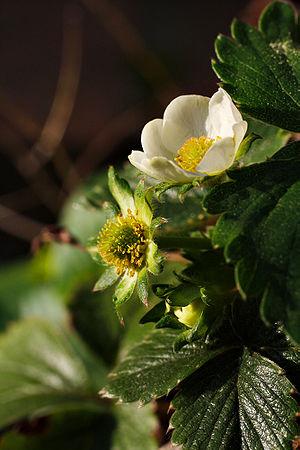
Fleurs de fraisier.